Dublin Jerome High School

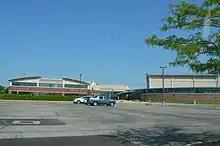
Dublin Jerome High School

Dublin Jerome High School is a public high school located in Dublin, Ohio, northwest of Columbus, Ohio. It is the newest of the three high schools in the Dublin City Schools district. Jerome opened for its first year during the 2004–2005 school year. Though located in the southeast tip of Union County, Dublin Jerome primarily serves students in parts of Franklin County and Delaware County. Jerome's mascot is the Celtic Warrior. Jerome was ranked number 143 in the Newsweek top high school rankings in 2013. In 2010 and 2021, Jerome was honored as a Blue Ribbon School by the US Department of Education.